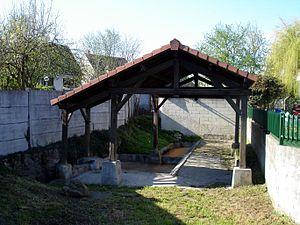
Le lavoir à Villepinte (Seine-Saint-Denis), France
Villepinte est une commune française située dans le département de la Seine-Saint-Denis, en région Île-de-France.